Třebíčsko Nature Park

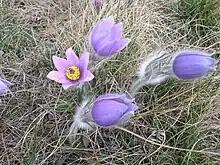
"Pulsatilla grandis" in Kobylinec

"Kobylinec" is a nature monument, situated in the municipality of Trnava.